Oliver!

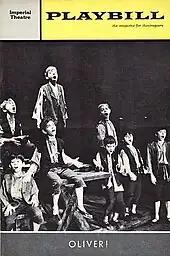
The Broadway version of "Oliver!" at the Imperial Theatre

In the Three Cripples pub, at the request of boisterous customers, Nancy strikes up an old tavern song with the low-life ruffians, ("Oom-Pah-Pah"). Bill Sikes makes his first appearance and disperses the crowd ("My Name"). Dodger runs in and tells Fagin about Oliver's capture and removal to the Brownlow household. Worried that Oliver will "blow upon them" (i.e. betray the gang to the authorities), Fagin and Bill decide to abduct Oliver and bring him back to the den, with Nancy's help. Nancy, who has come to care for Oliver, at first refuses to help, but Bill physically abuses her and forces her into obedience. In spite of this, Nancy still loves Bill and believes he loves her too ("As Long as He Needs Me").